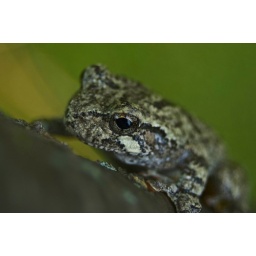
This gray tree frog was hanging out in my backyard today....I love the sound of their call!